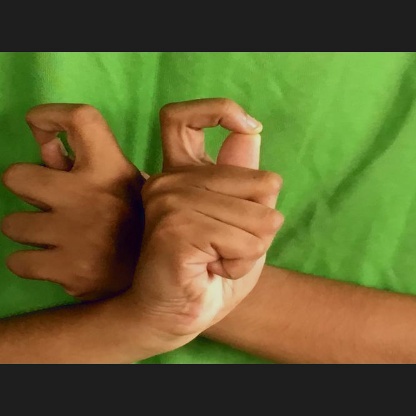
Mudra: Berunda